Innocence (2004 film)

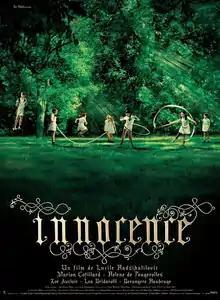
French theatrical release poster

Innocence is a 2004 French avant-garde coming-of-age psychological drama film written and directed by Lucile Hadžihalilović in her feature directorial debut, inspired by the 1903 novella "Mine-Haha, or On the Bodily Education of Young Girls" by Frank Wedekind, and starring Marion Cotillard. The film follows a year in the life of the girls in the third dormitory at a secluded boarding school, where new students arrive in coffins.